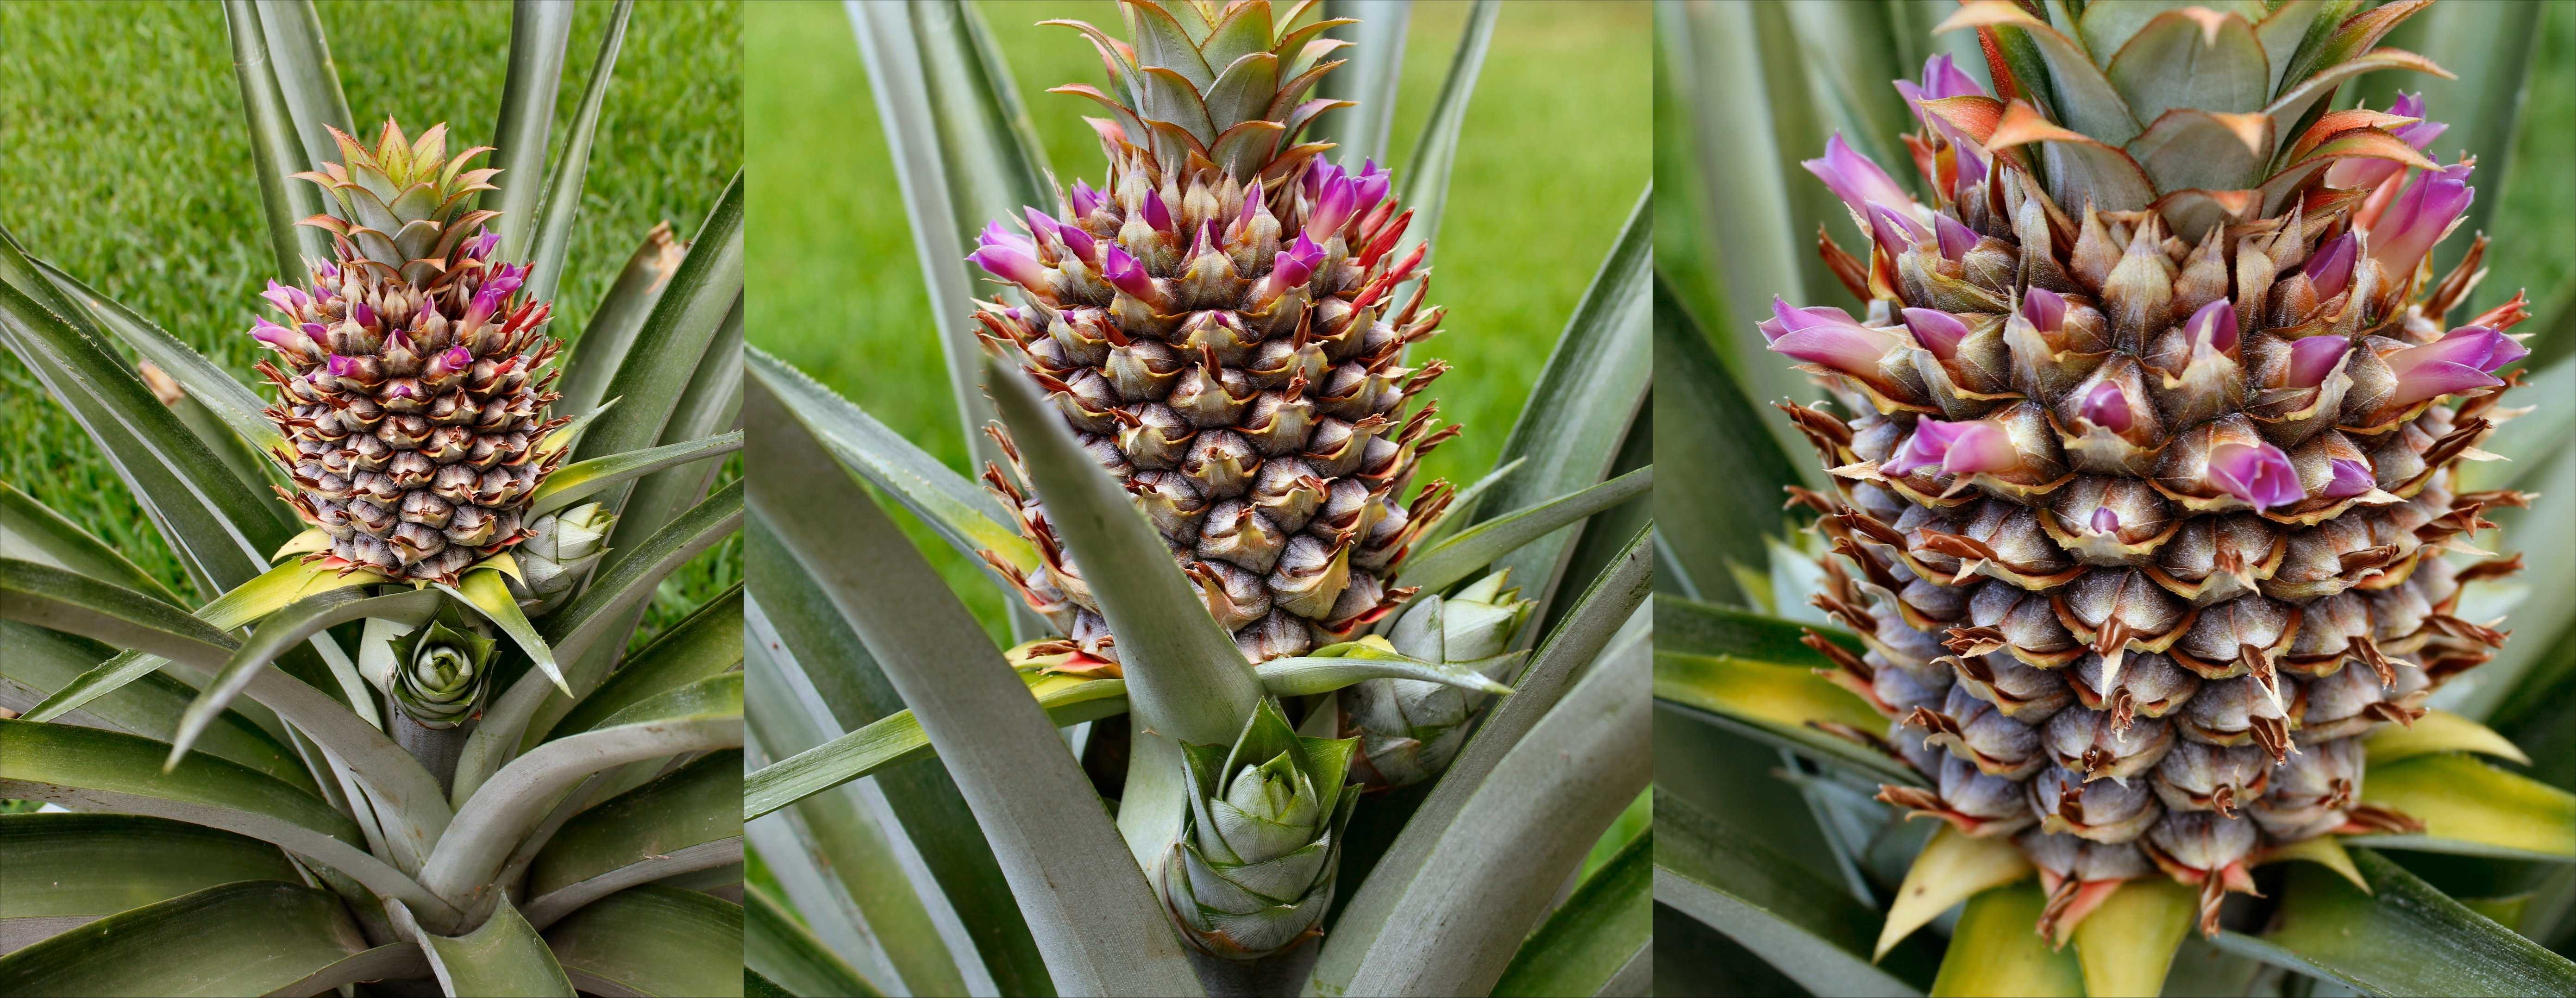
Label: Pineapple